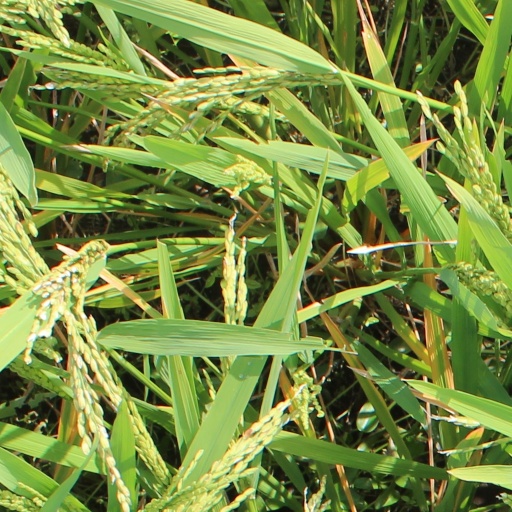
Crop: rice